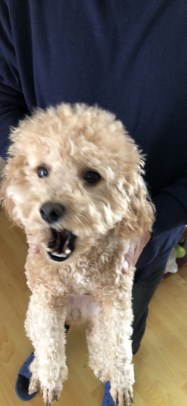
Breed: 7449-n000128-teddy